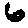
Label: 6